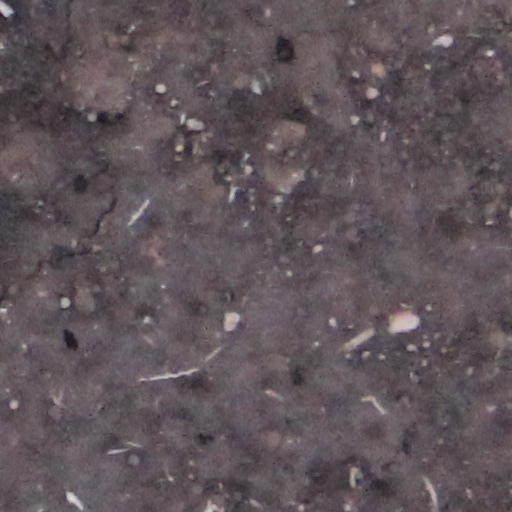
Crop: wheat